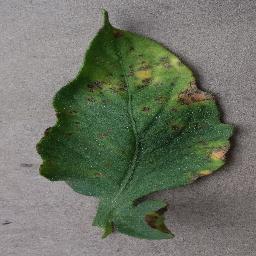
Label: Tomato___Bacterial_spot